Occupy Austin

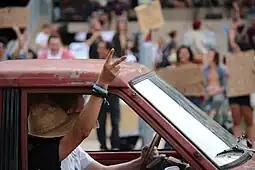
Passers-by express support for demonstrators at the Occupy Austin protest on October 8, 2011.

On October 7, 2011, Occupy Austin sponsored and led a march to Bank of America Center. A few hundred people participated in this march.